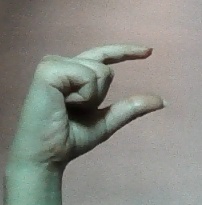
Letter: dal